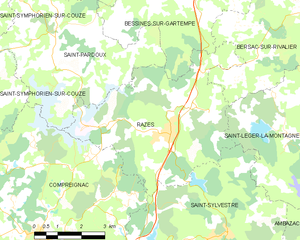
Carte des communes françaises Razès